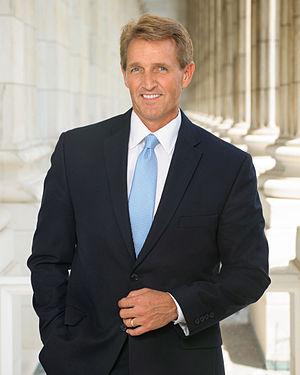
Jeffrey Lane Flake, dit Jeff Flake, né le 31 décembre 1962 à Snowflake, est un homme politique américain. Membre du Parti républicain, il est élu de l'Arizona à la Chambre des représentants des États-Unis de 2001 à 2013 puis au Sénat des États-Unis de 2013 à 2019.